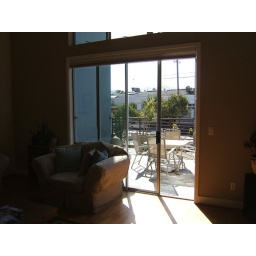
Looking out the sliding glass doors to the patio and across the street. You can see the buildings across the street in another picture.